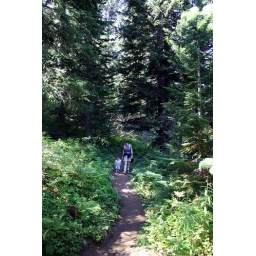
Matthew did a pretty good job of walking almost entirely around the lake by himself.